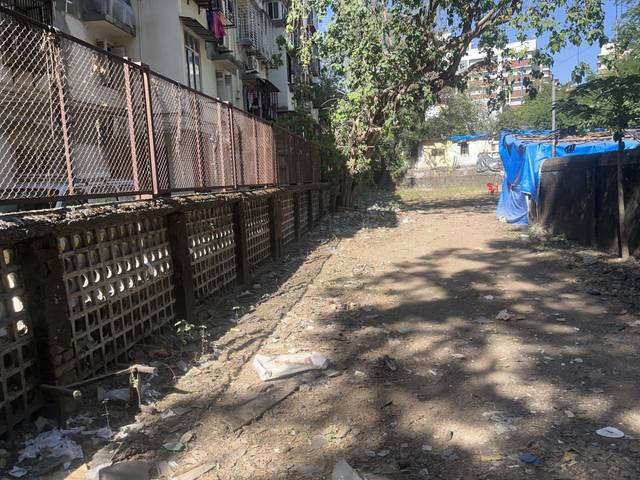
Region: India
Coordinates: 19.199, 72.842